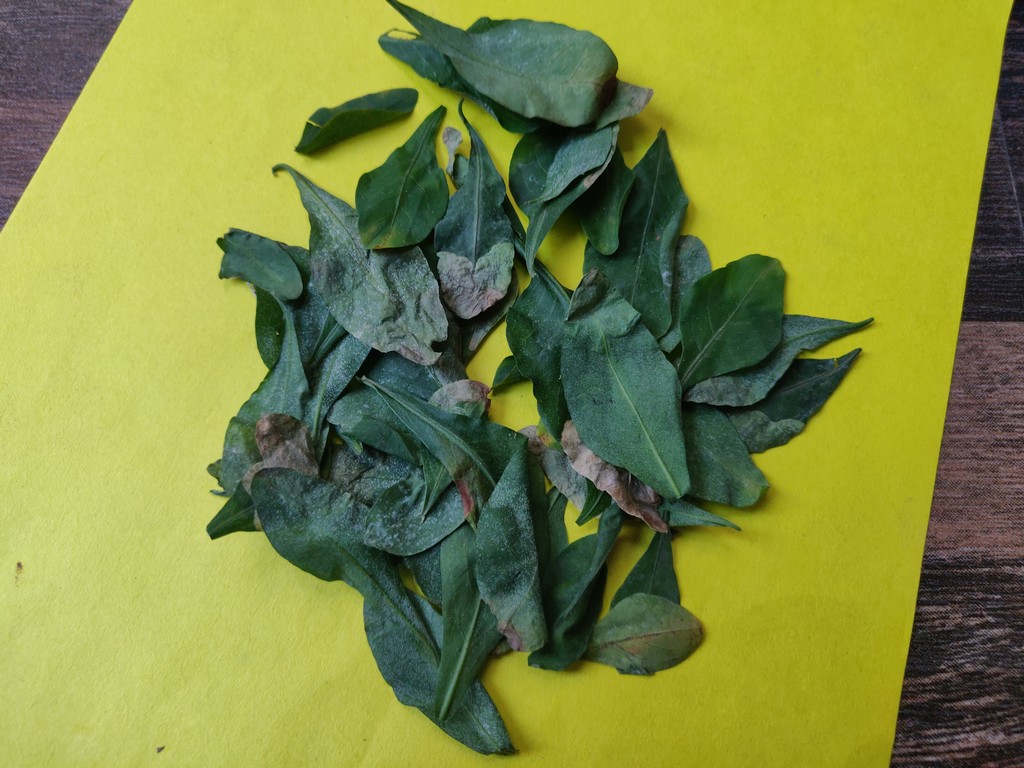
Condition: Unhealthy
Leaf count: multiple
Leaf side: unknown